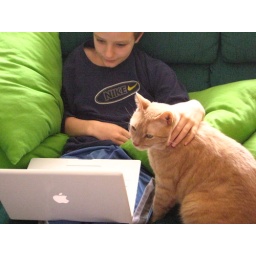
Can't do anything in the house without the damned cat getting involved.